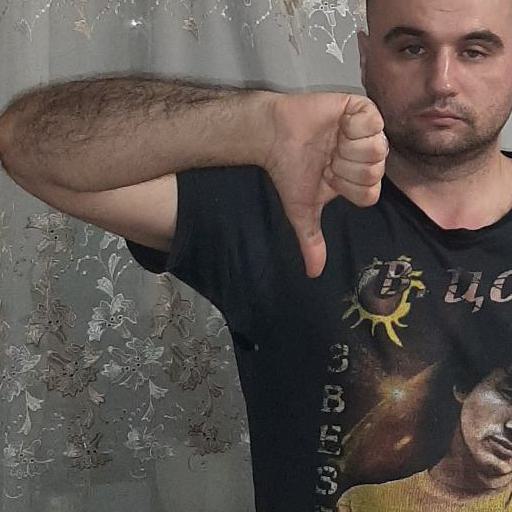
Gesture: dislike